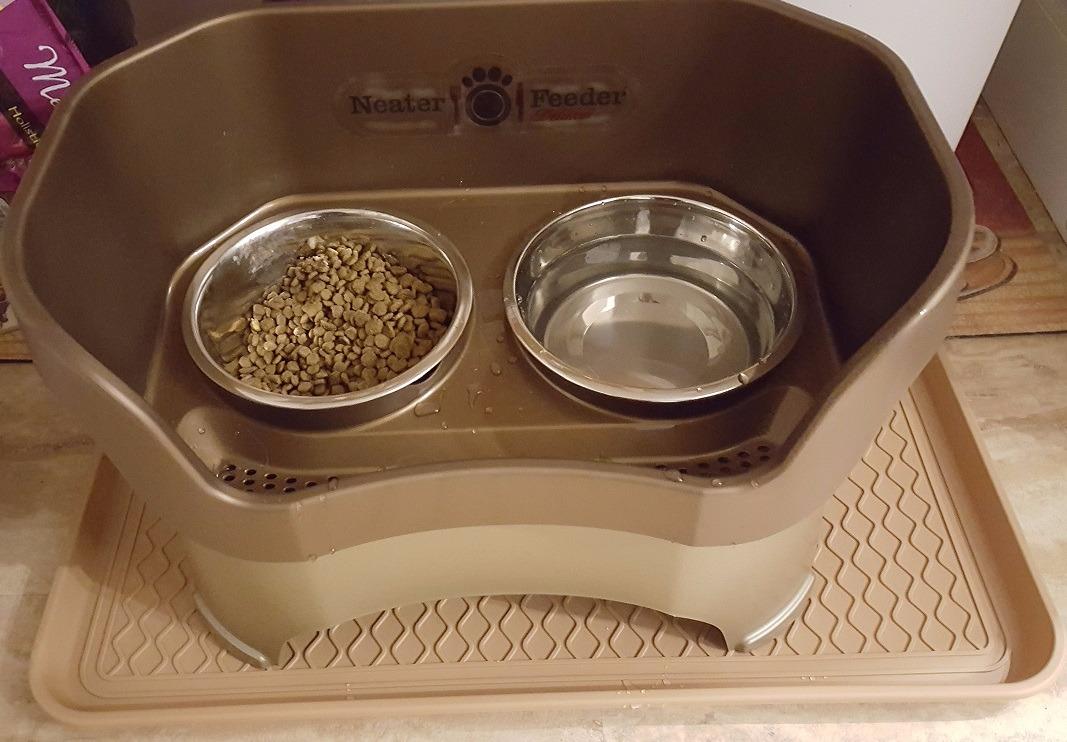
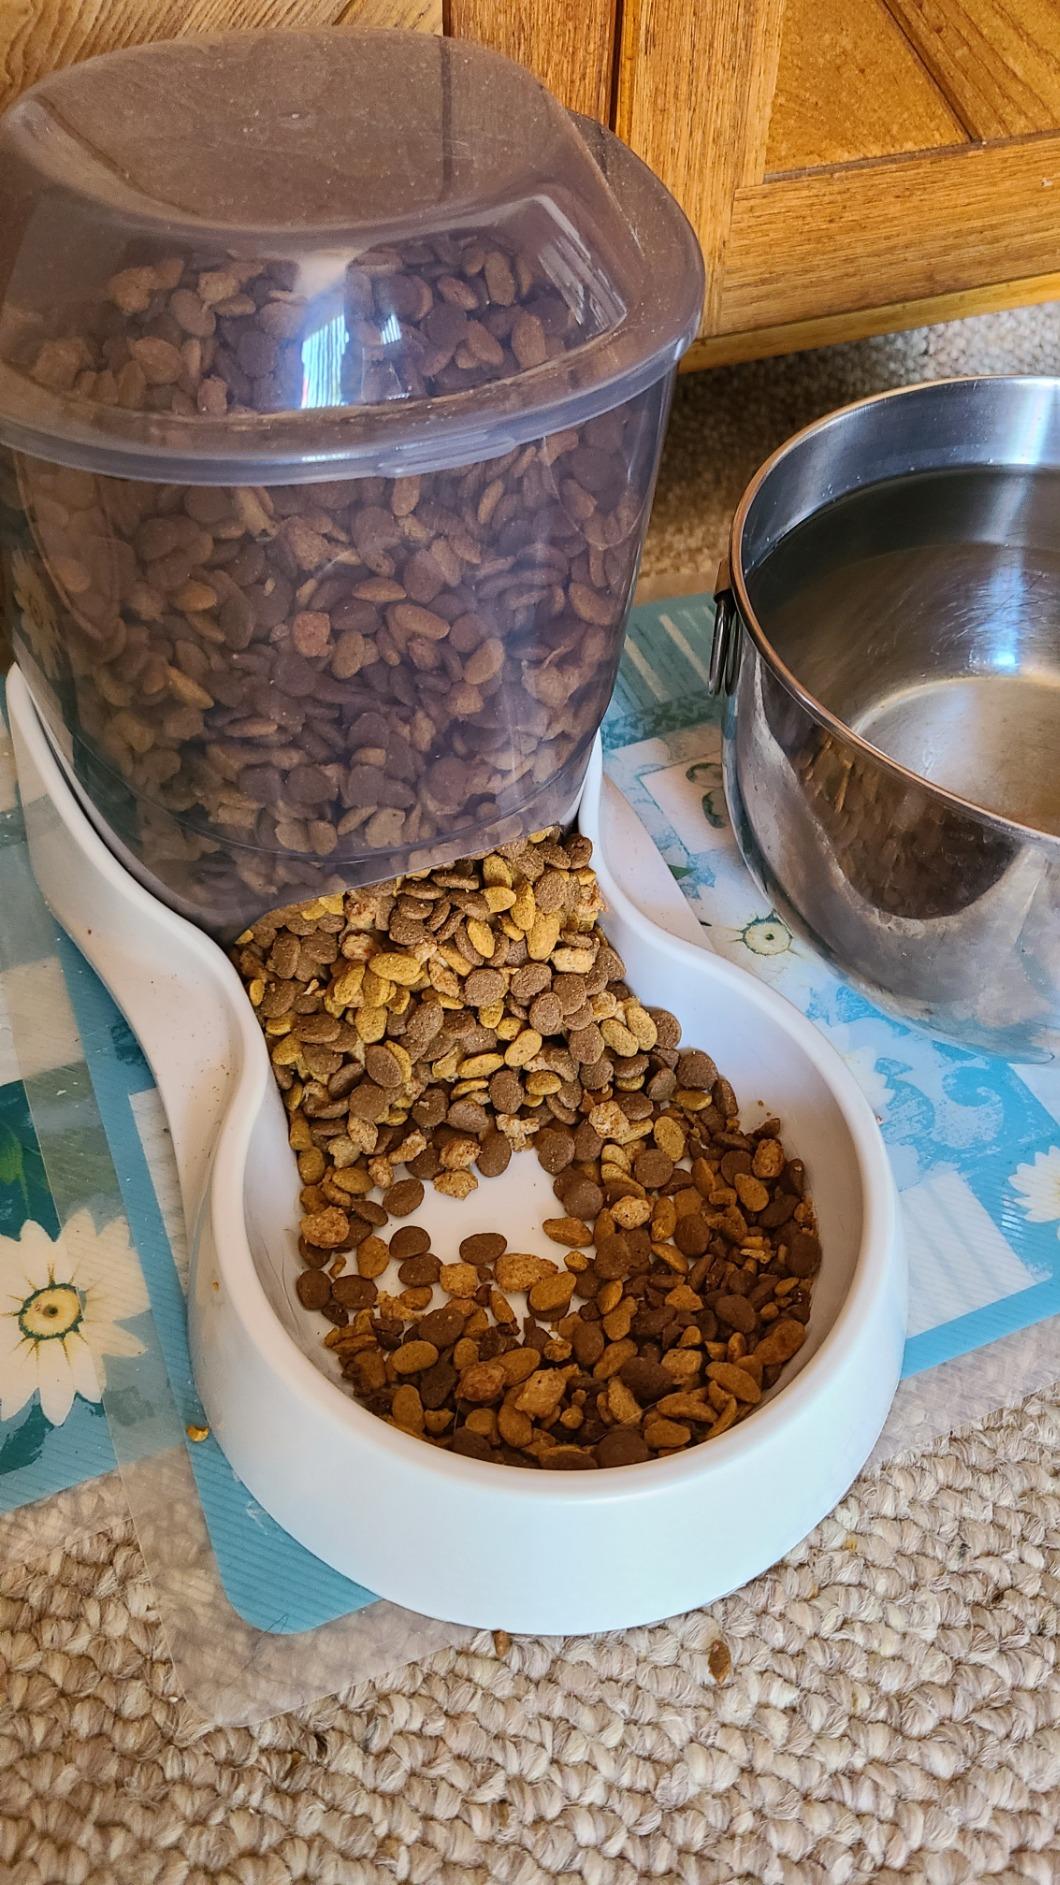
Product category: items_feeder
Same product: no